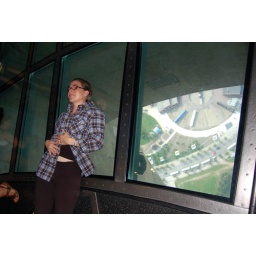
On the glass floor in CN Tower